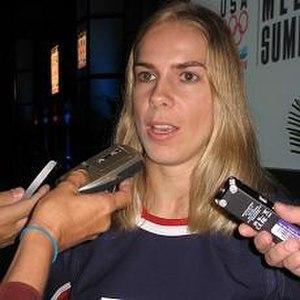
Jennifer Lynn Schmidgall-Potter, née le 12 janvier 1979 à Saint Paul, est une joueuse de hockey sur glace américaine.